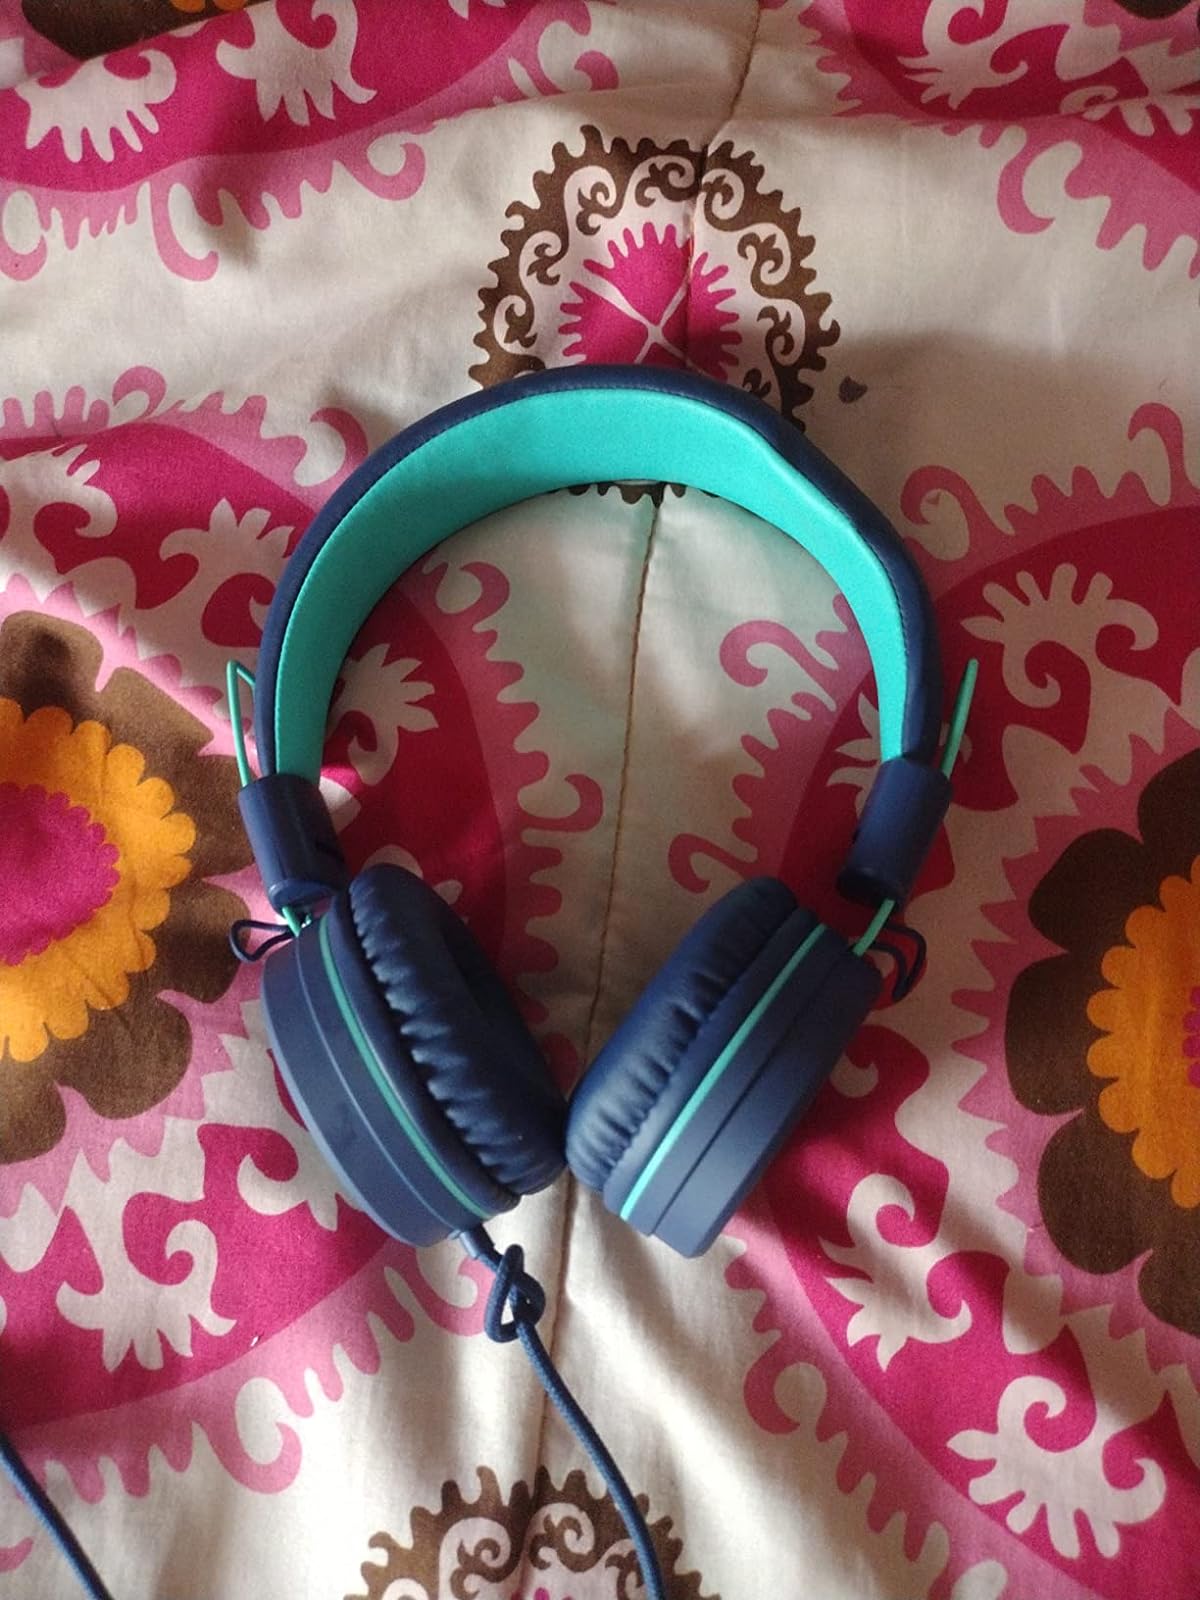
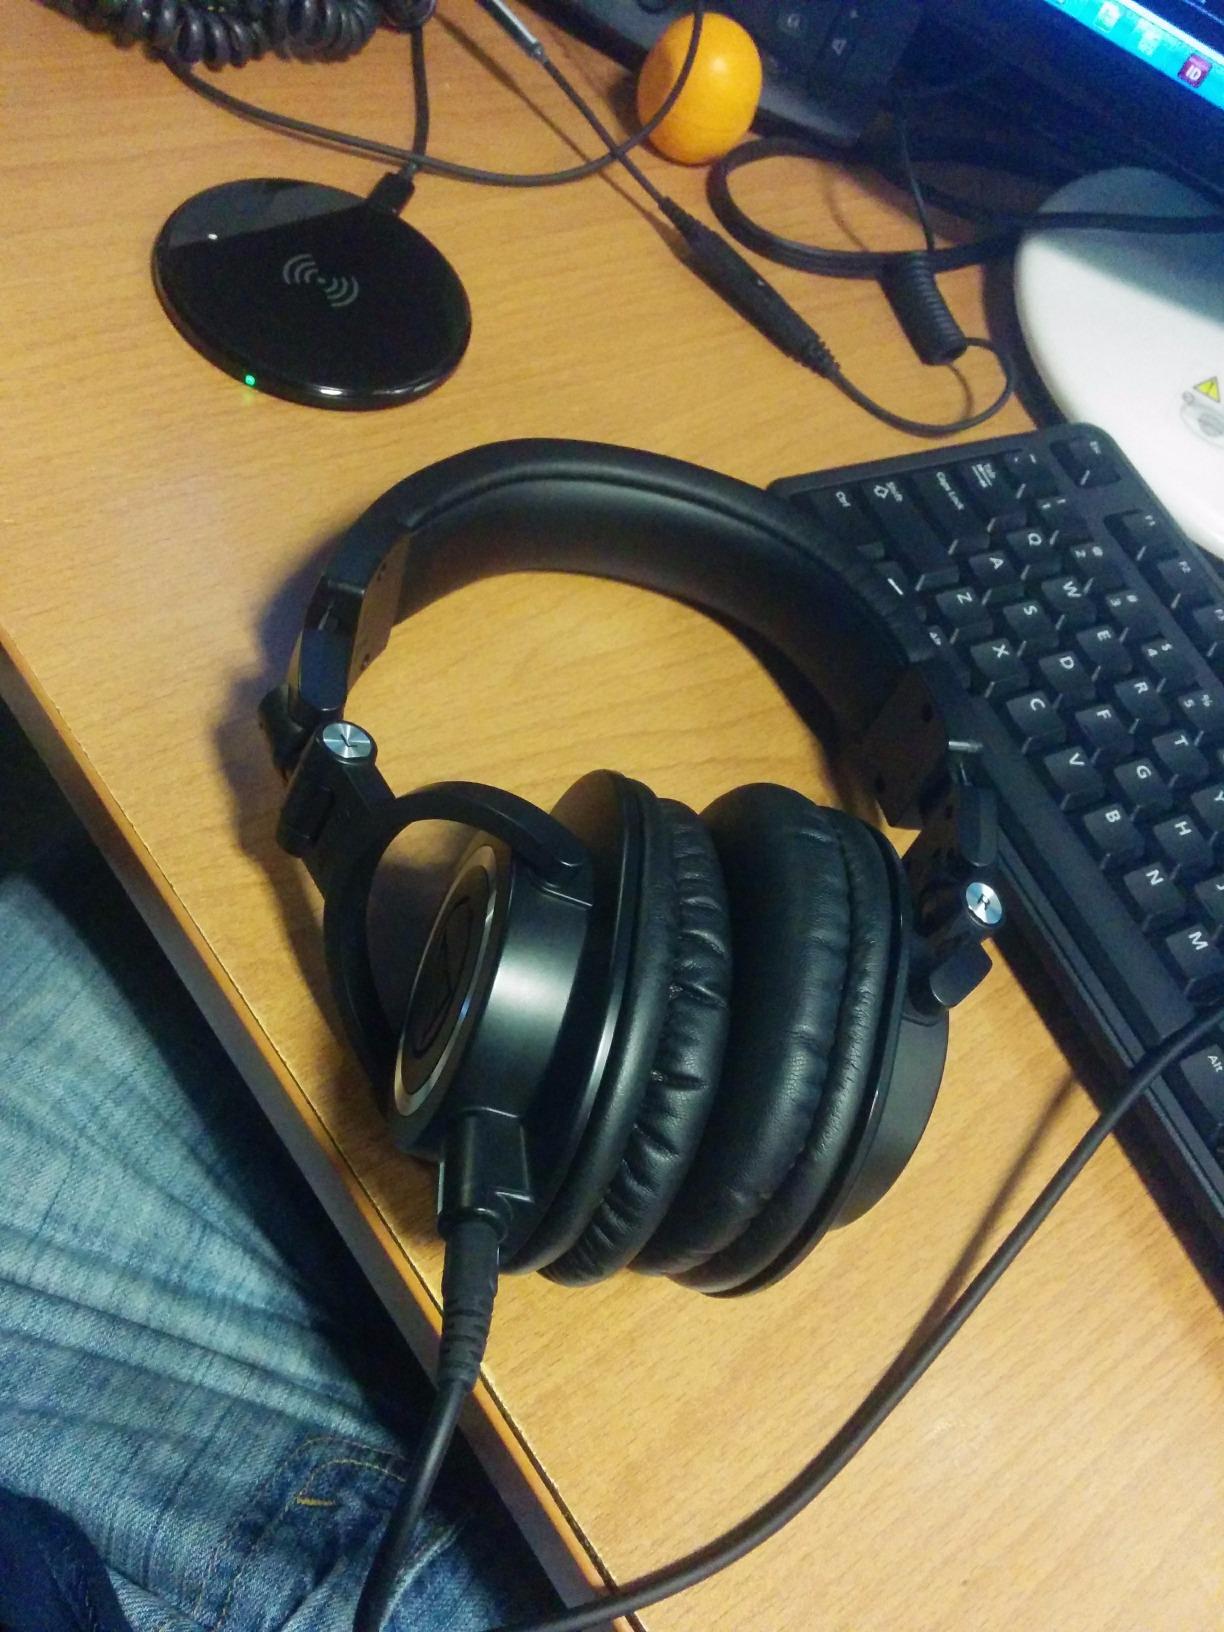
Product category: headphones
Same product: no